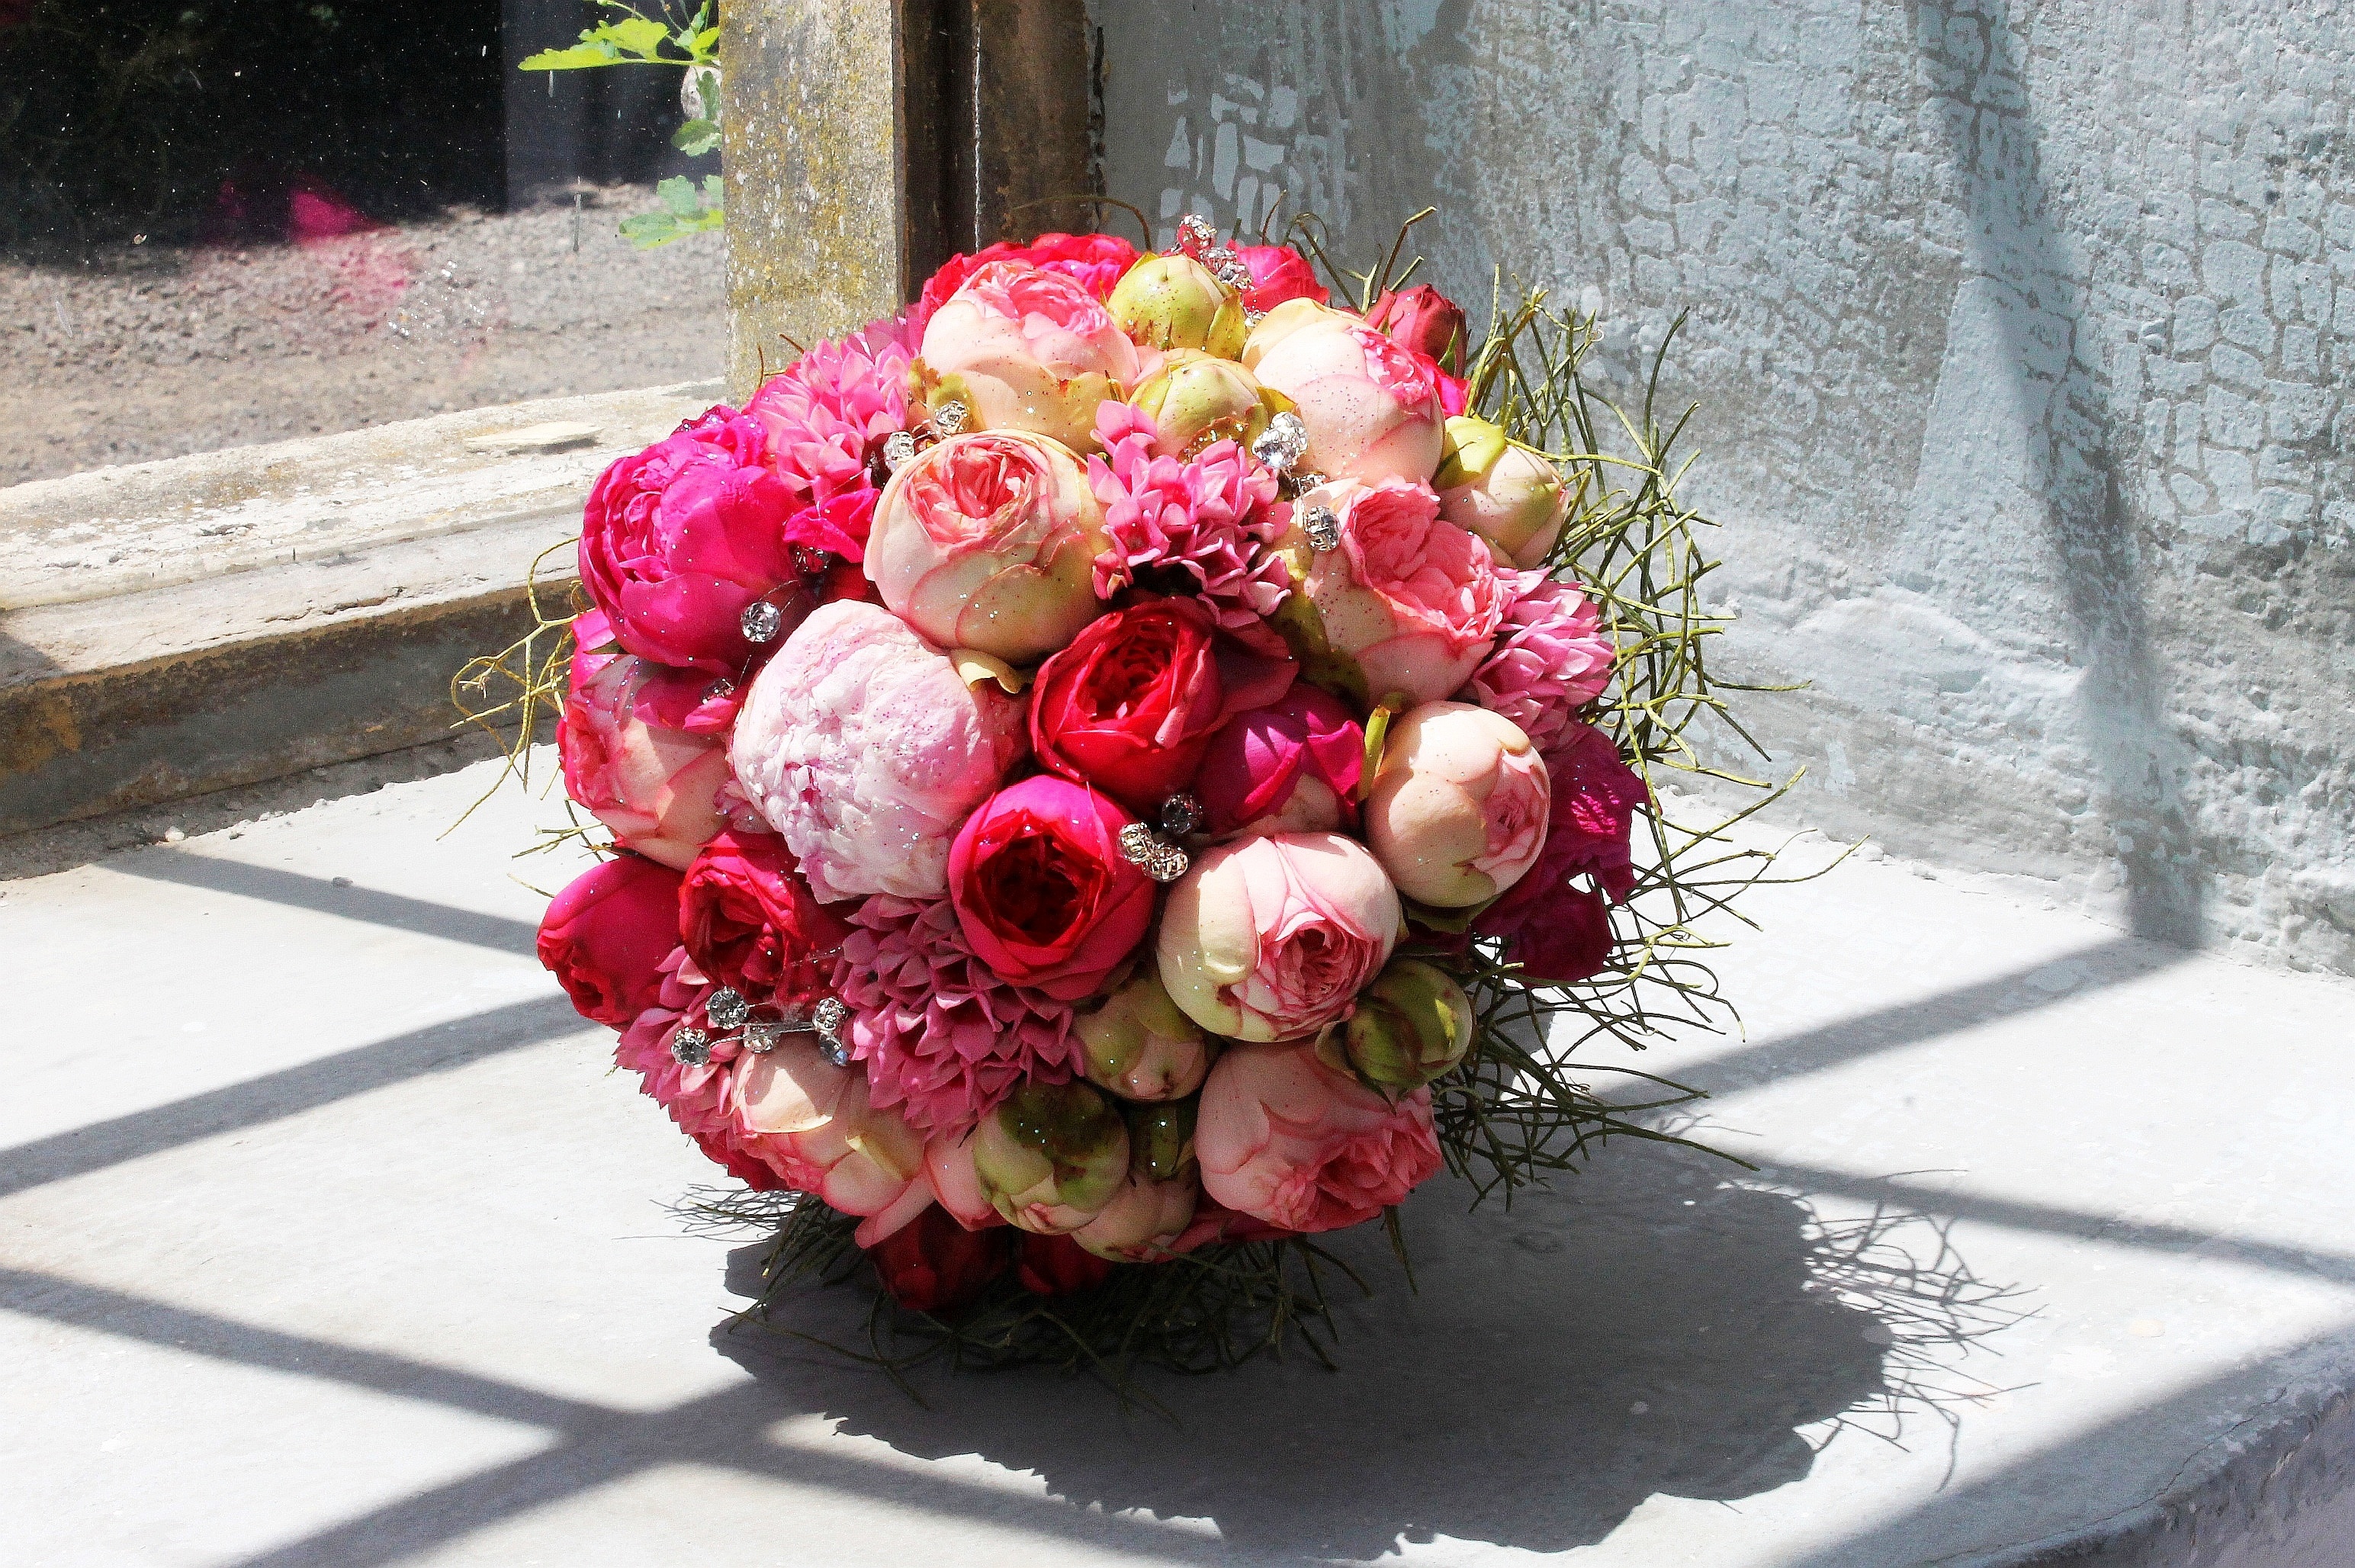
plant, flower, bouquet, rose, red, color, pink, flora, ceremony, floristry, retail, bridal bouquet, flower bouquet, floral design, centrepiece, flower arranging